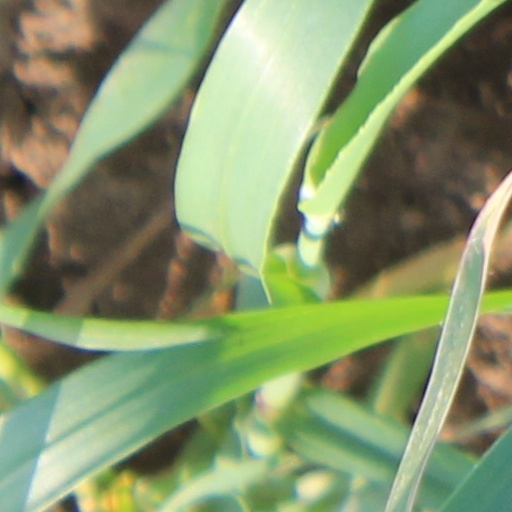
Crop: wheat